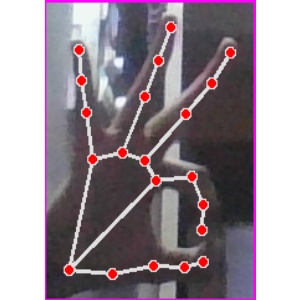
अक्षर: ण